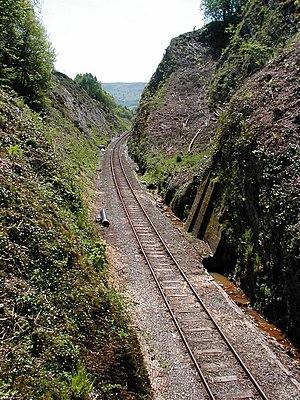
En génie civil, une tranchée ou une coupe est l'endroit où une colline ou la montagne est découpée pour faire place à un canal, une route ou une voie ferrée.